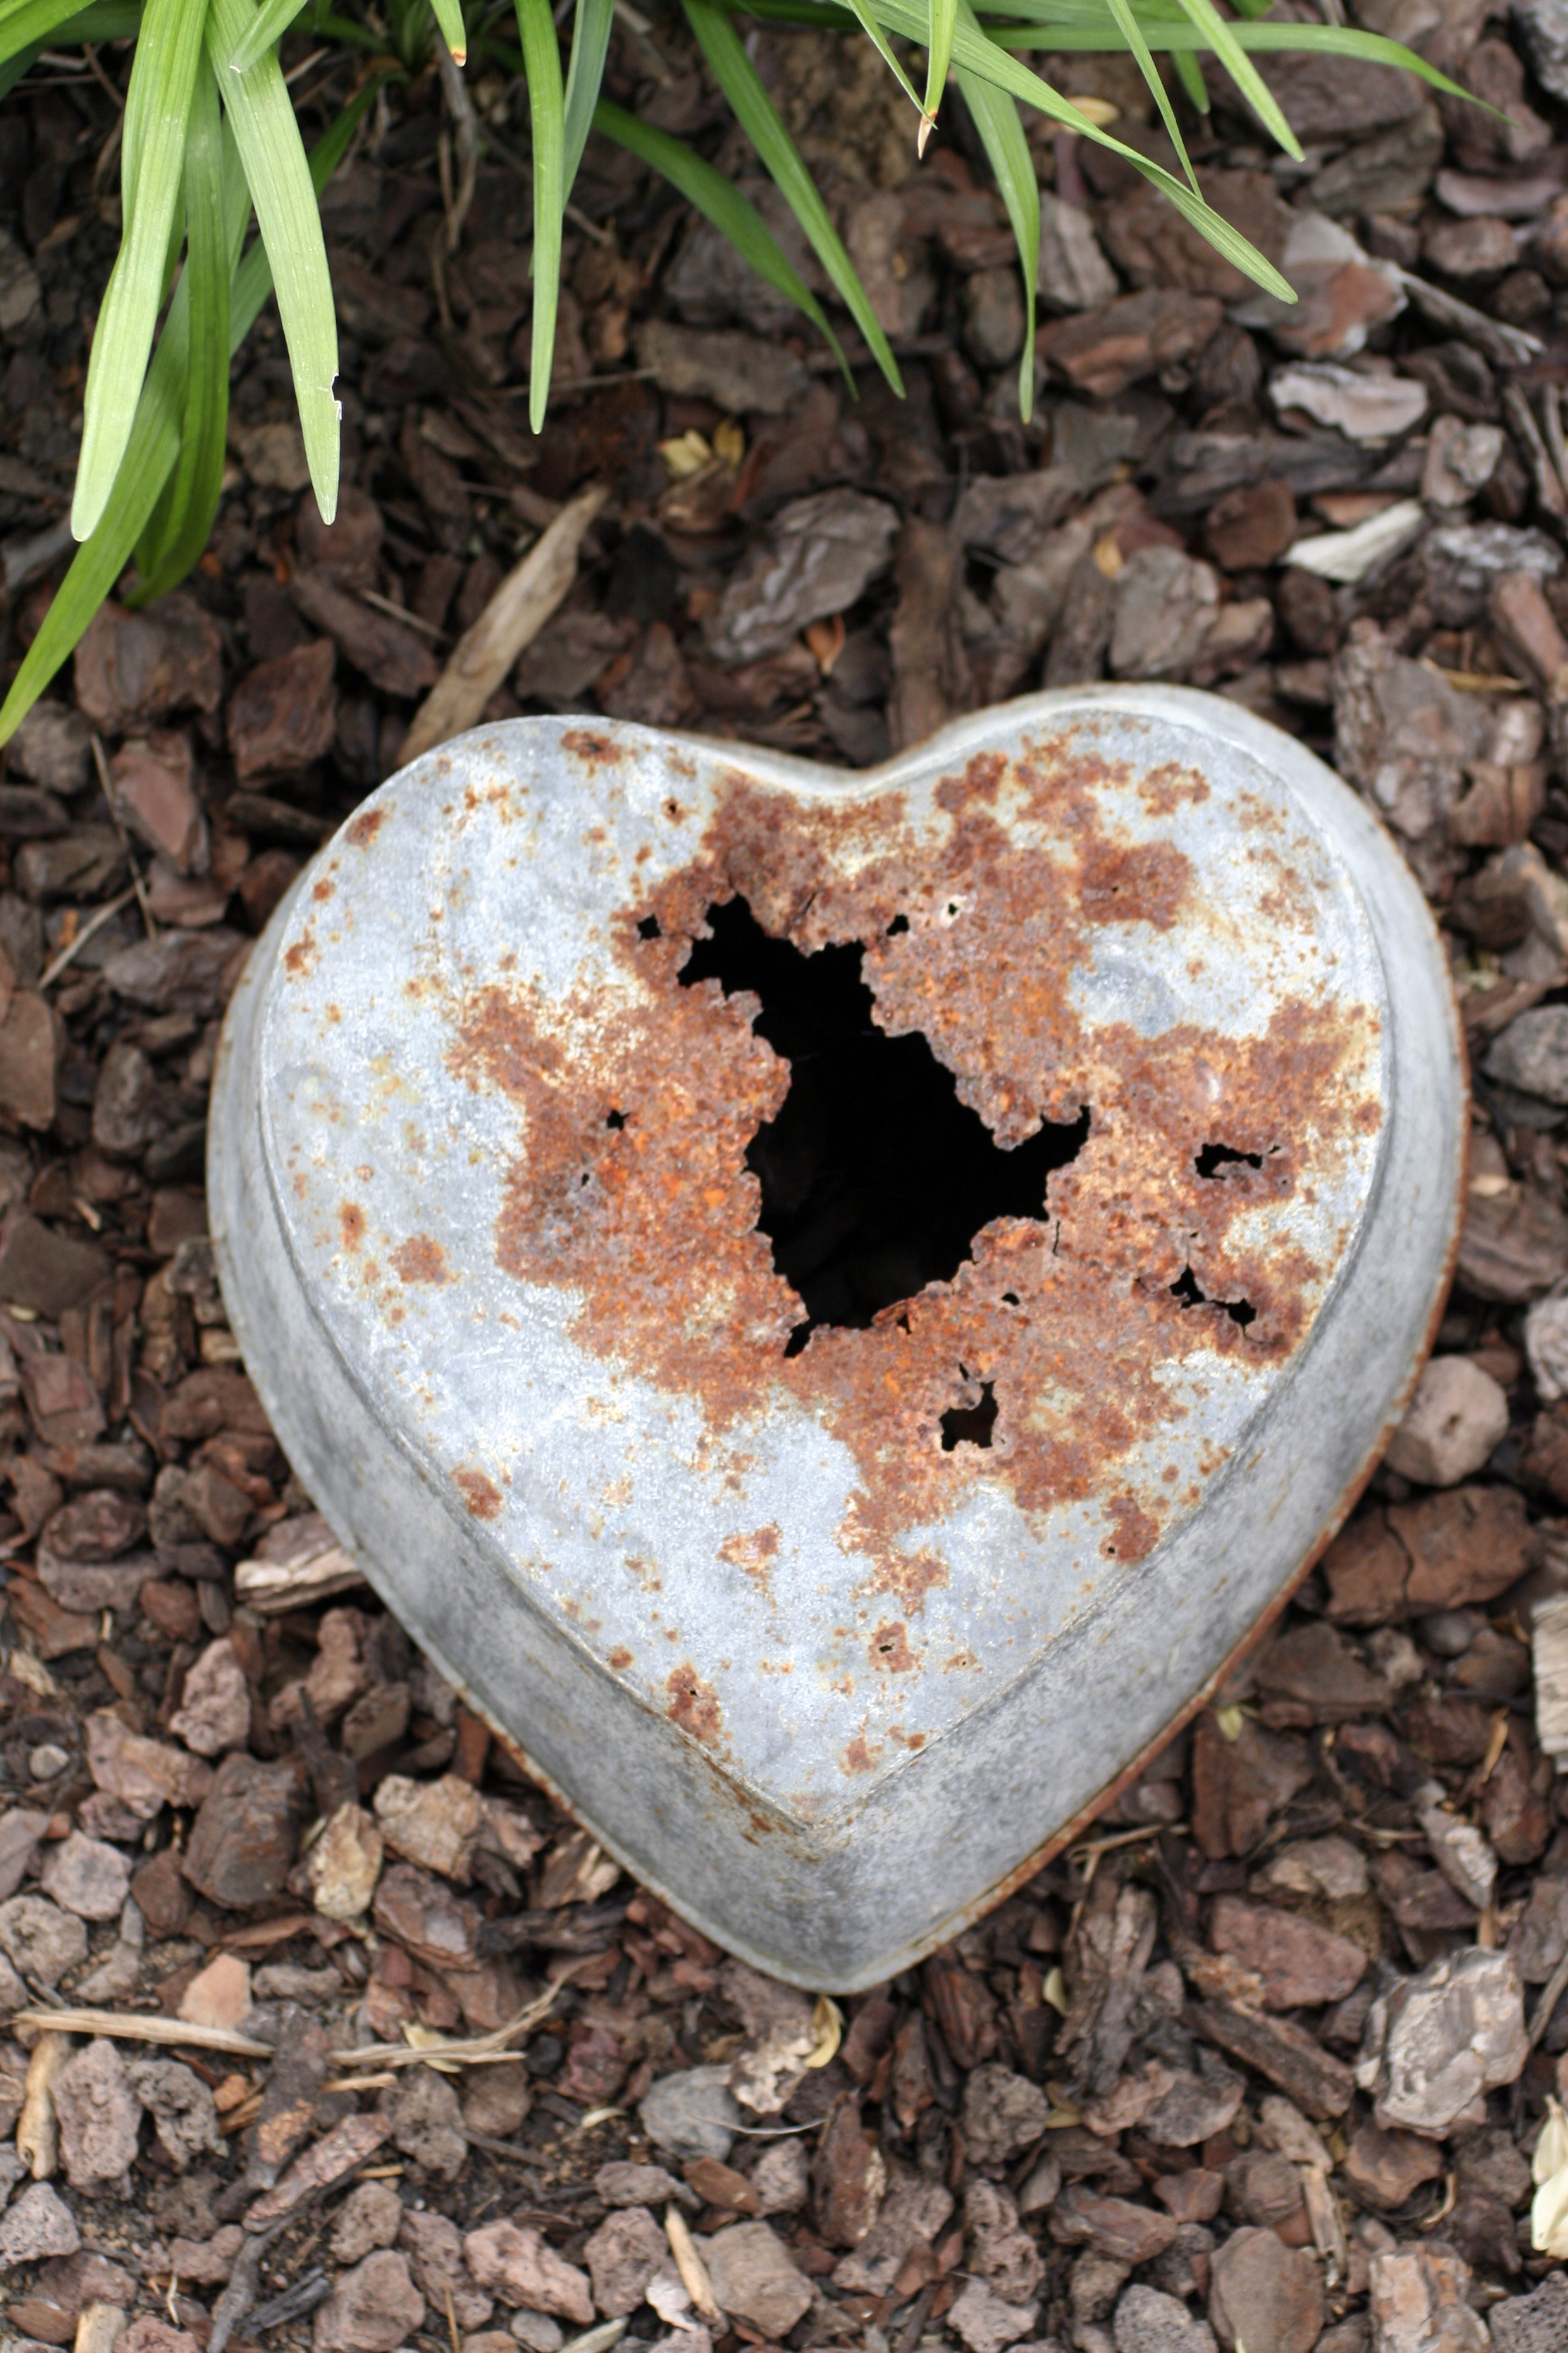
rock, leaf, old, heart, decoration, metal, soil, heart shaped, feelings, stainless